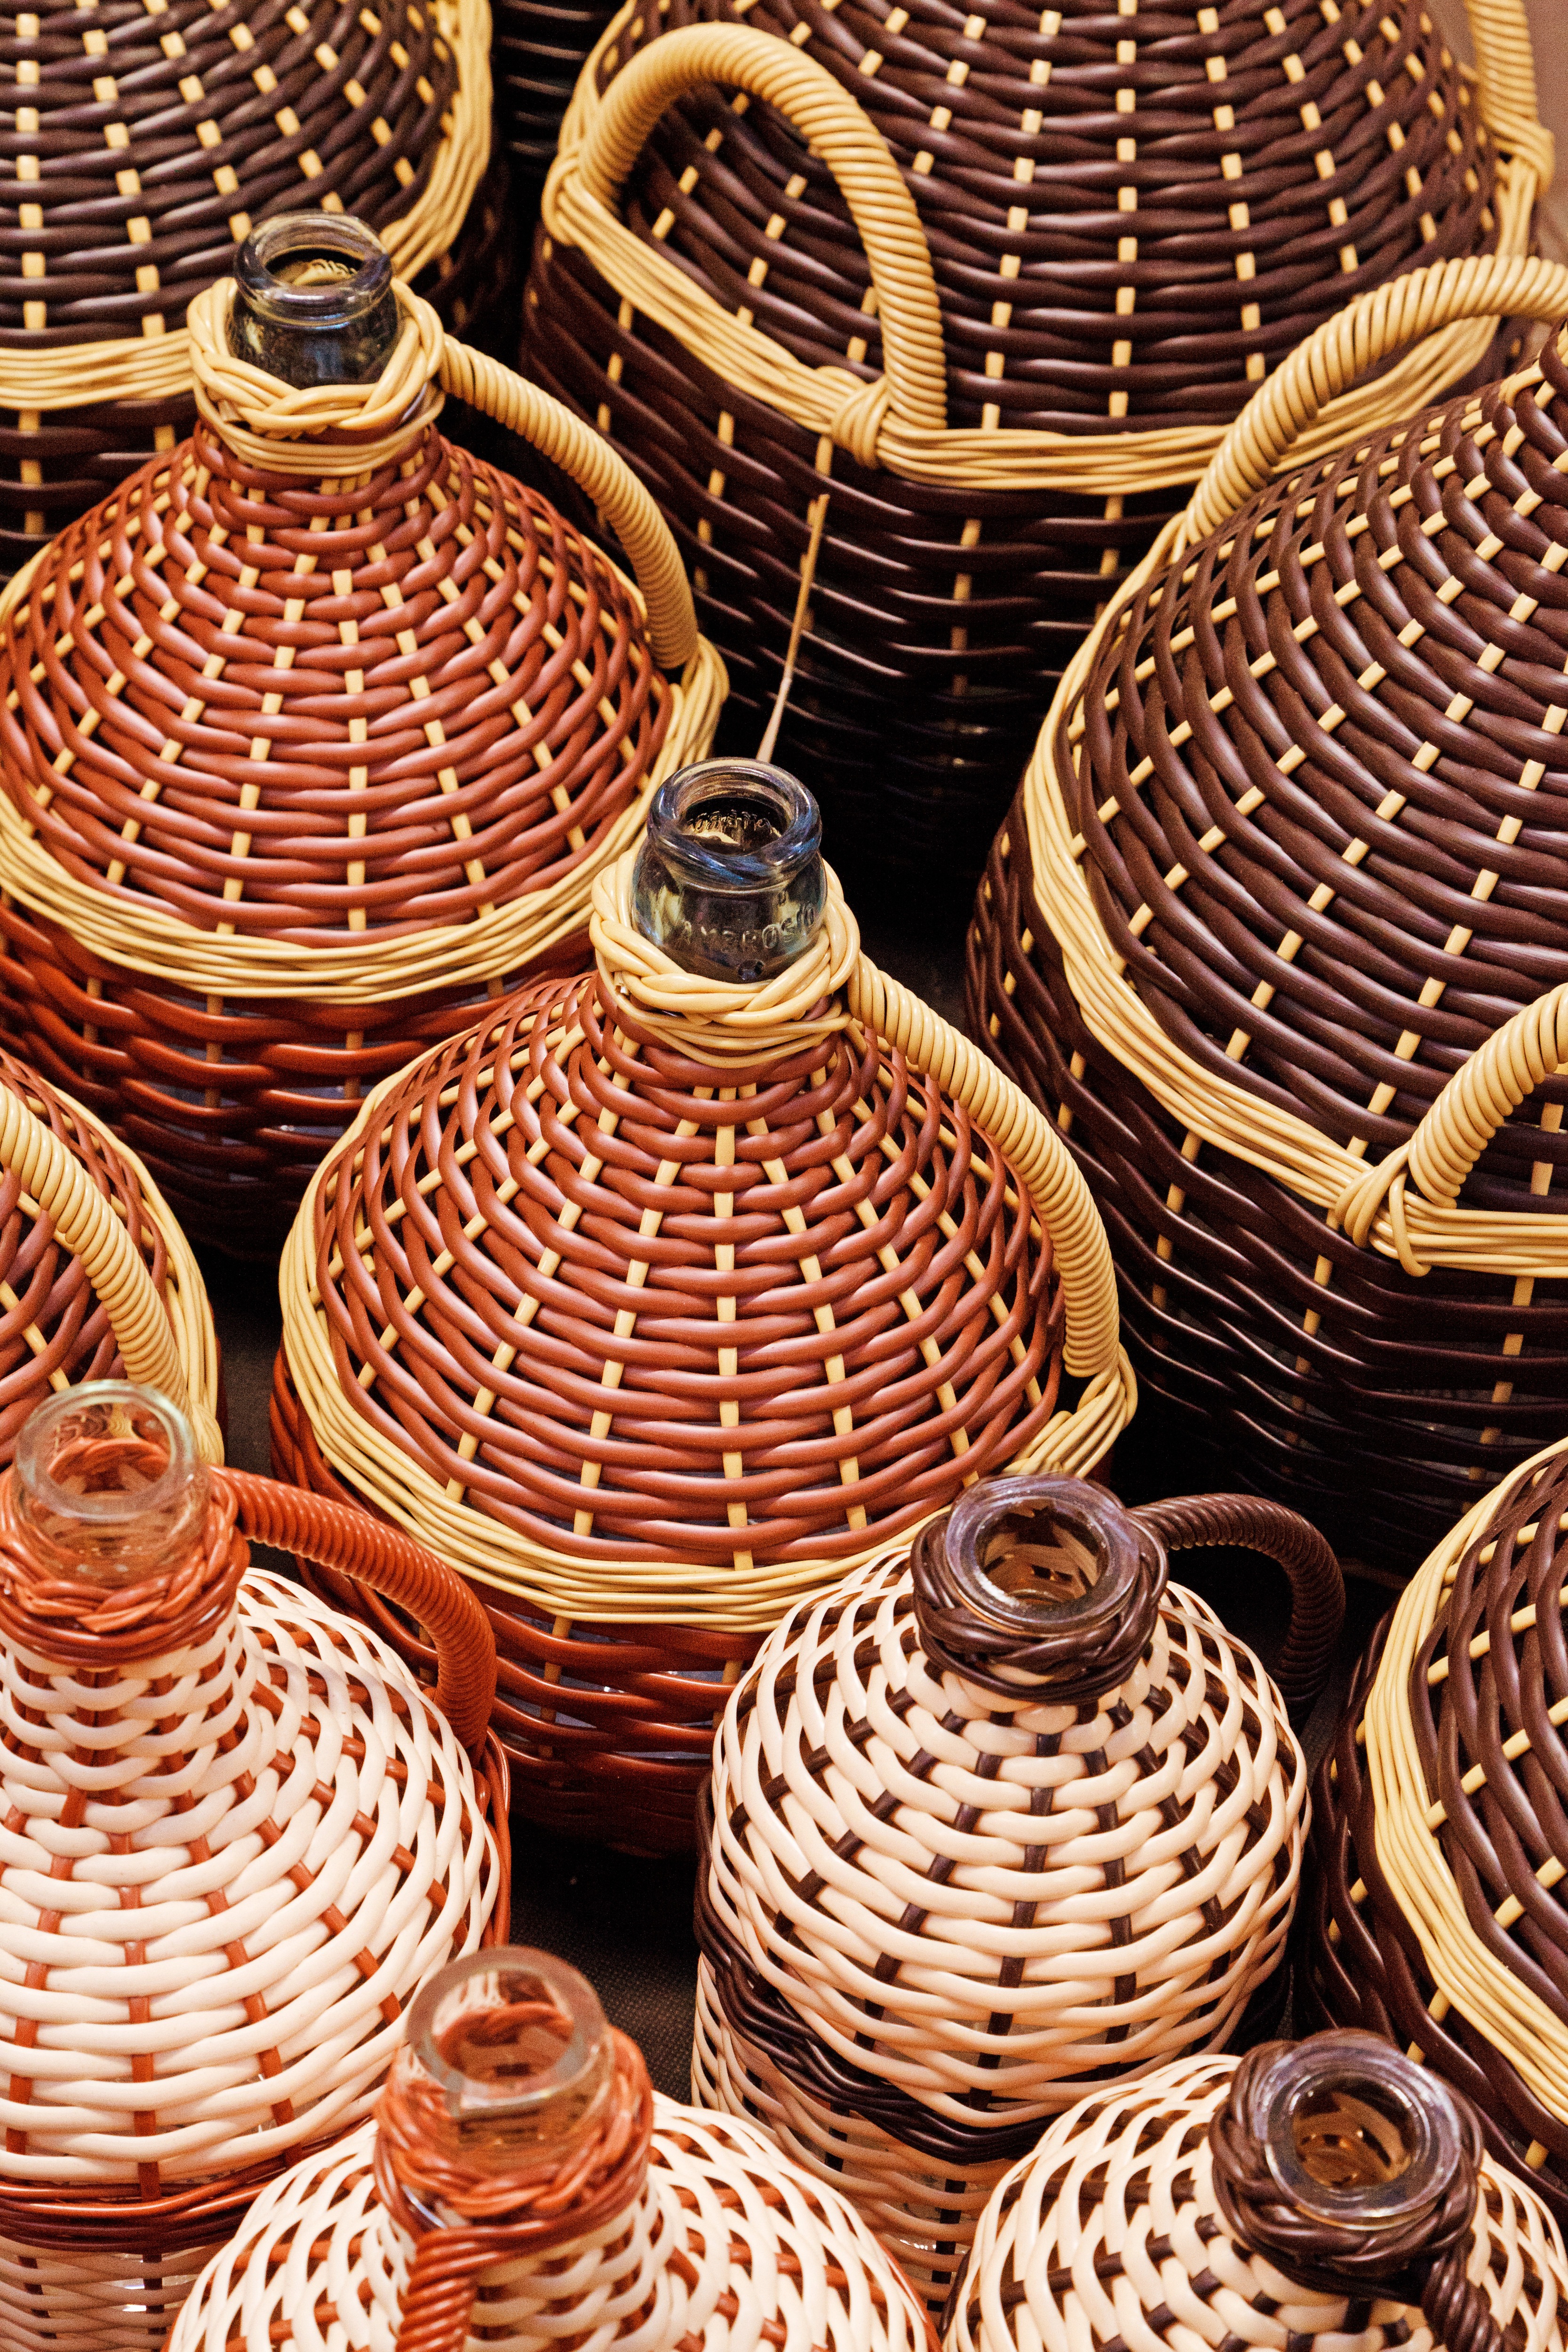
wood, wine, glass, dish, meal, brown, beverage, drink, bottle, empty, object, basket, material, alcohol, wicker, container, demijohn, carboys, carboy, demijohns